Thorne Webb Dreyer

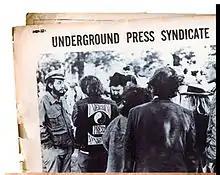
Thorne Dreyer (far left) at first underground newspaper gathering, Stinson Beach, California, March 1967.

In October 1966, the first issue of "The Rag" was published in Austin—partly in response to the election of an ultra-conservative editor of the traditionally-liberal UT student newspaper, "The Daily Texan"—with Thorne Dreyer and Carol Neiman as editors. (They were actually called "funnels," in keeping with the group's anti-authoritarian approach.) In his acclaimed memoir, "Famous Long Ago", Ray Mungo wrote that ""The Rag's" chief 'funnel,' Thorne Dreyer, exercises an authority that is gentle and decent."